Manunggul Jar

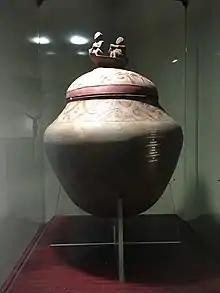
Manunggul Jar displayed at Philippine National Museum of Anthropology

The Manunggul Jar is widely acknowledged to be one of the finest Philippine pre-colonial artworks ever produced and is considered a masterpiece of Philippine ceramics. It is listed as a national treasure and designated as item 64-MO-74 by the National Museum of the Philippines. It is now housed at the National Museum of Anthropology and is one of the most popular exhibits there. It is made from clay with some sand soil.